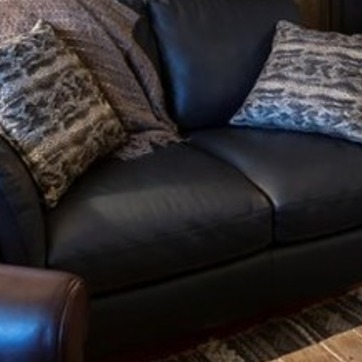
Material: leather